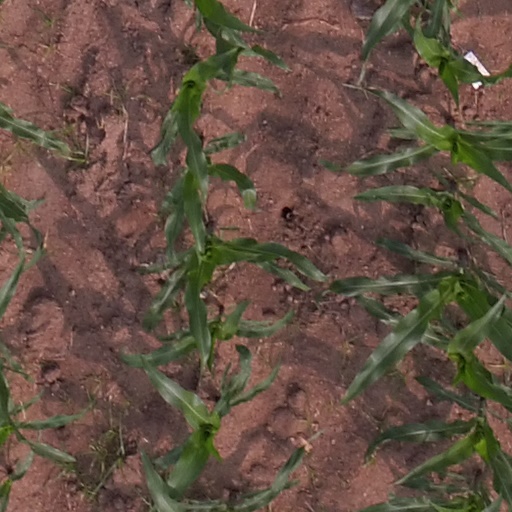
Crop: maize; corn